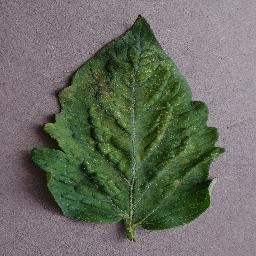
Label: Tomato___Spider_mites Two-spotted_spider_mite